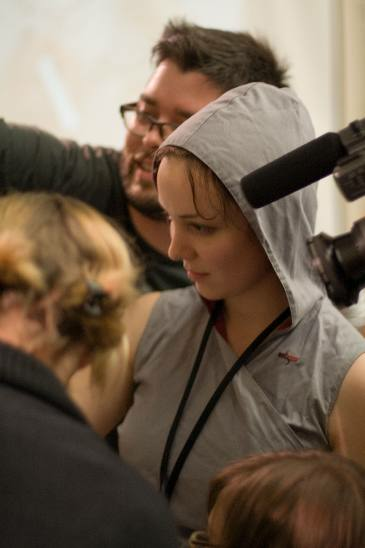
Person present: Yes